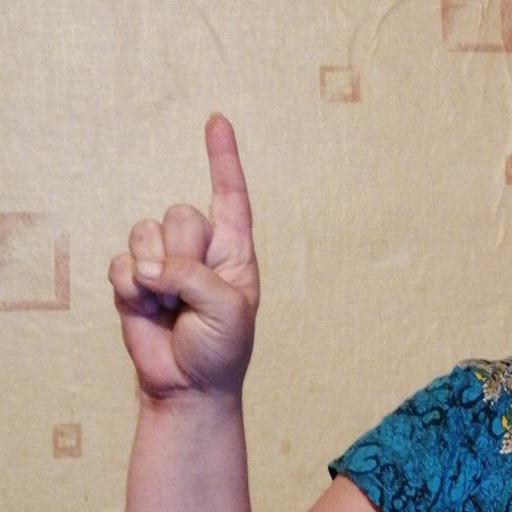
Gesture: one